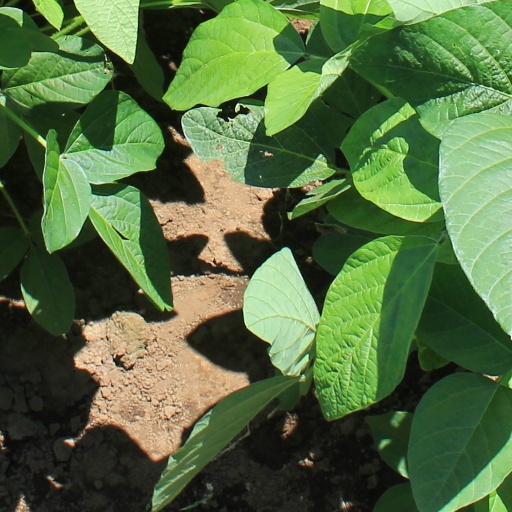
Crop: soybean